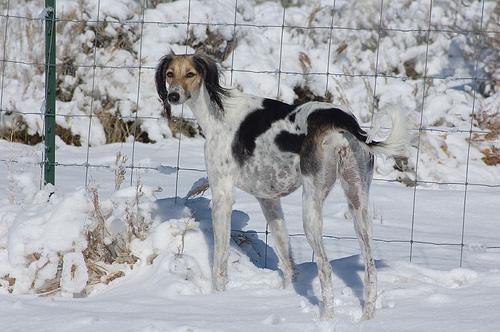
Saluki